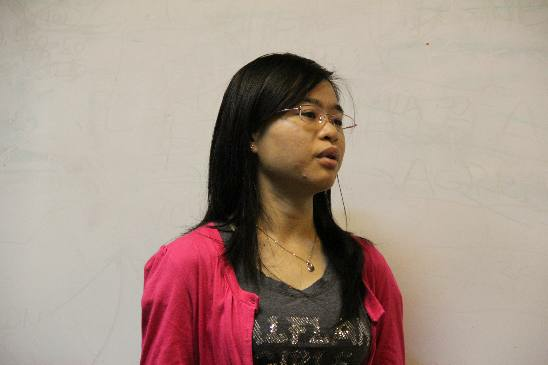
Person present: Yes